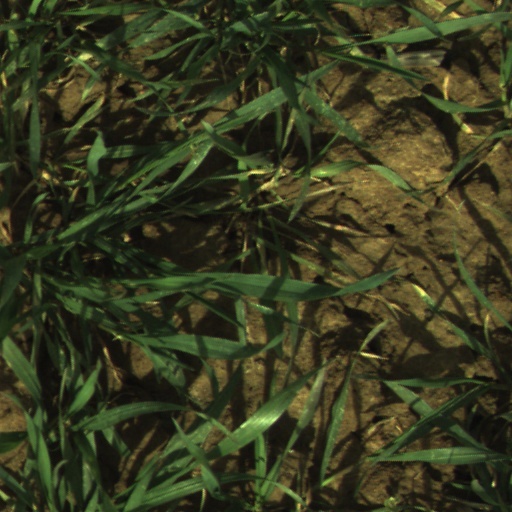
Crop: wheat